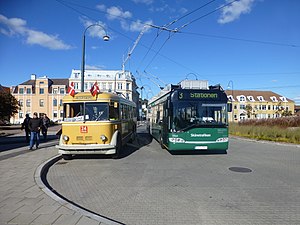
Sporvejsmuseet Skjoldenæsholms sporvogne og busser / Lånte og udlånte vogne
Trolleybussen KS 101 sammen med en moderne kollega i Landskrona i 2013.
Sporvejsmuseet Skjoldenæsholms vognpark omfatter pr. 2019 83 sporvogne, 2 hesteomnibusser, 5 batteri- og trolleybusser og 48 benzin- og dieselbusser. Dertil kommer så diverse arbejdskøretøjer og køretøjer anskaffet med henblik på indvending af reservedele. I løbet af 2019 var 33 sporvogne, 13 busser og en hesteomnibus i drift med passagerer i varierende omfang. Dertil kommer nogle sporvogne, der er udstillet i Valby Gamle Remise, og busser i Bushallen. Andre vogne er under restaurering i Remise 1 eller på museets filialværksted på Bornholm, mens resten hovedsageligt er opmagasineret i Remise 3. Sporvognene kommer fra København, Odense, Aarhus og en del udenlandske byer. Busserne stammer generelt fra Hovedstadsområdet, Odense og Aarhus.